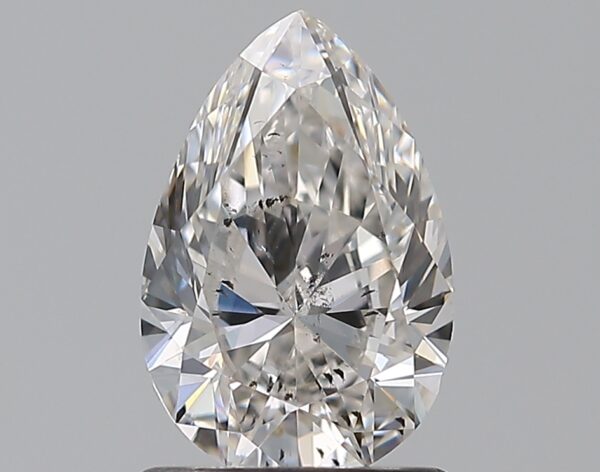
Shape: pear
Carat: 1
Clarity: SI2
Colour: G
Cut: VG
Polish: EX
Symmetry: EX
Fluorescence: N
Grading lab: GIA
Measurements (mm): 8.36 x 5.53 x 3.38